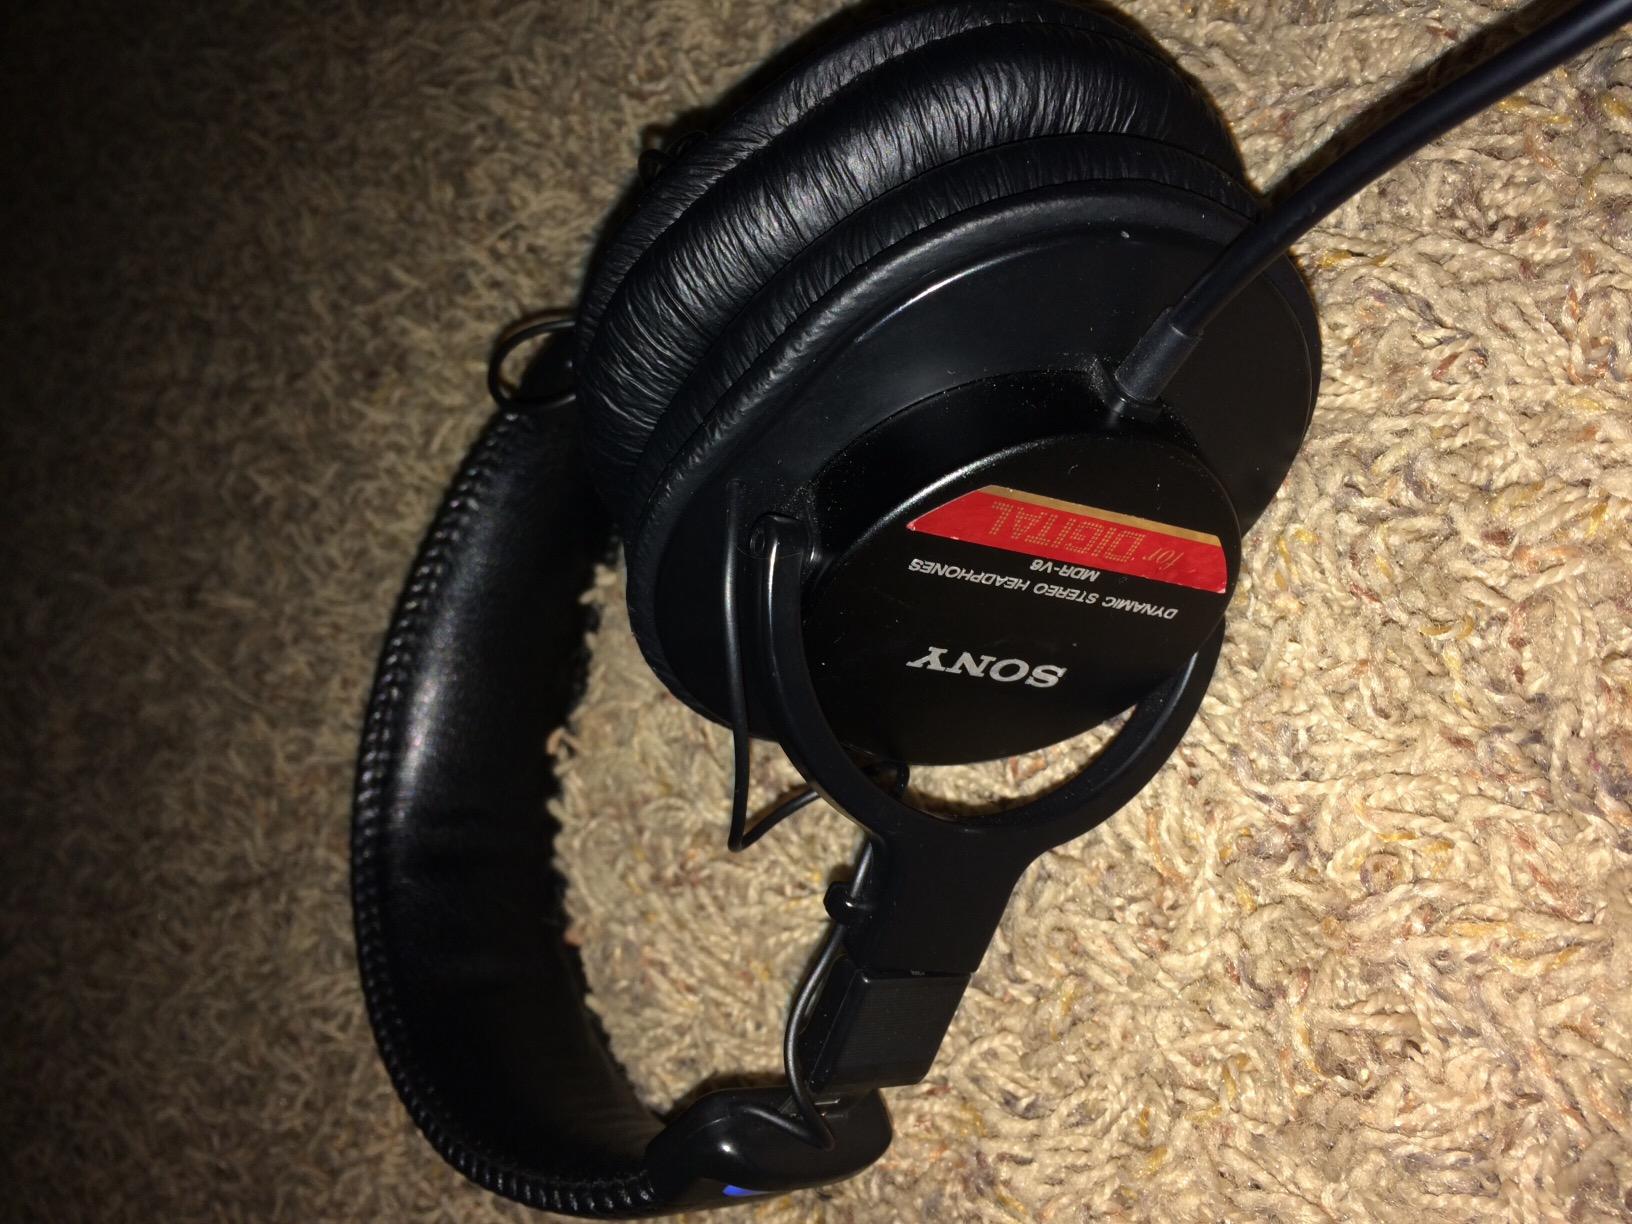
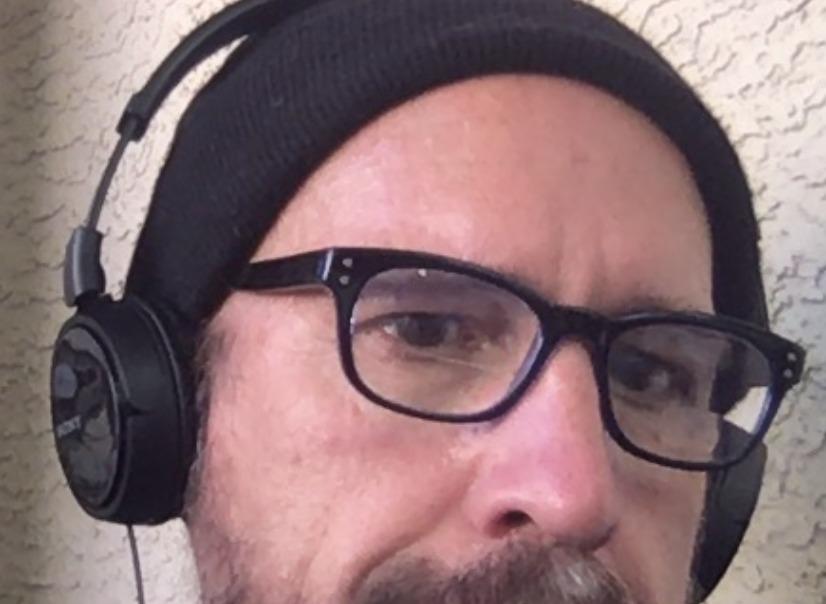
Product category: headphones
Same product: no